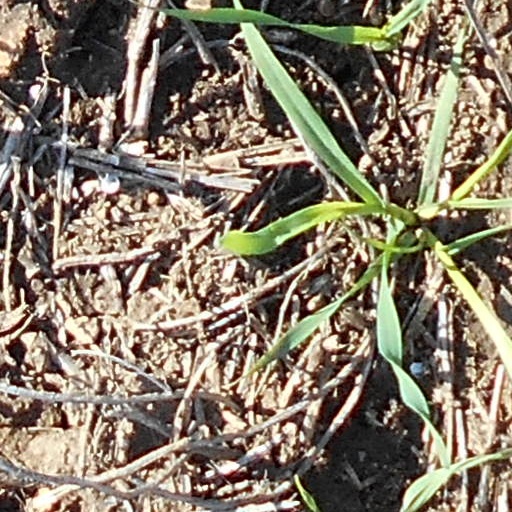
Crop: wheat